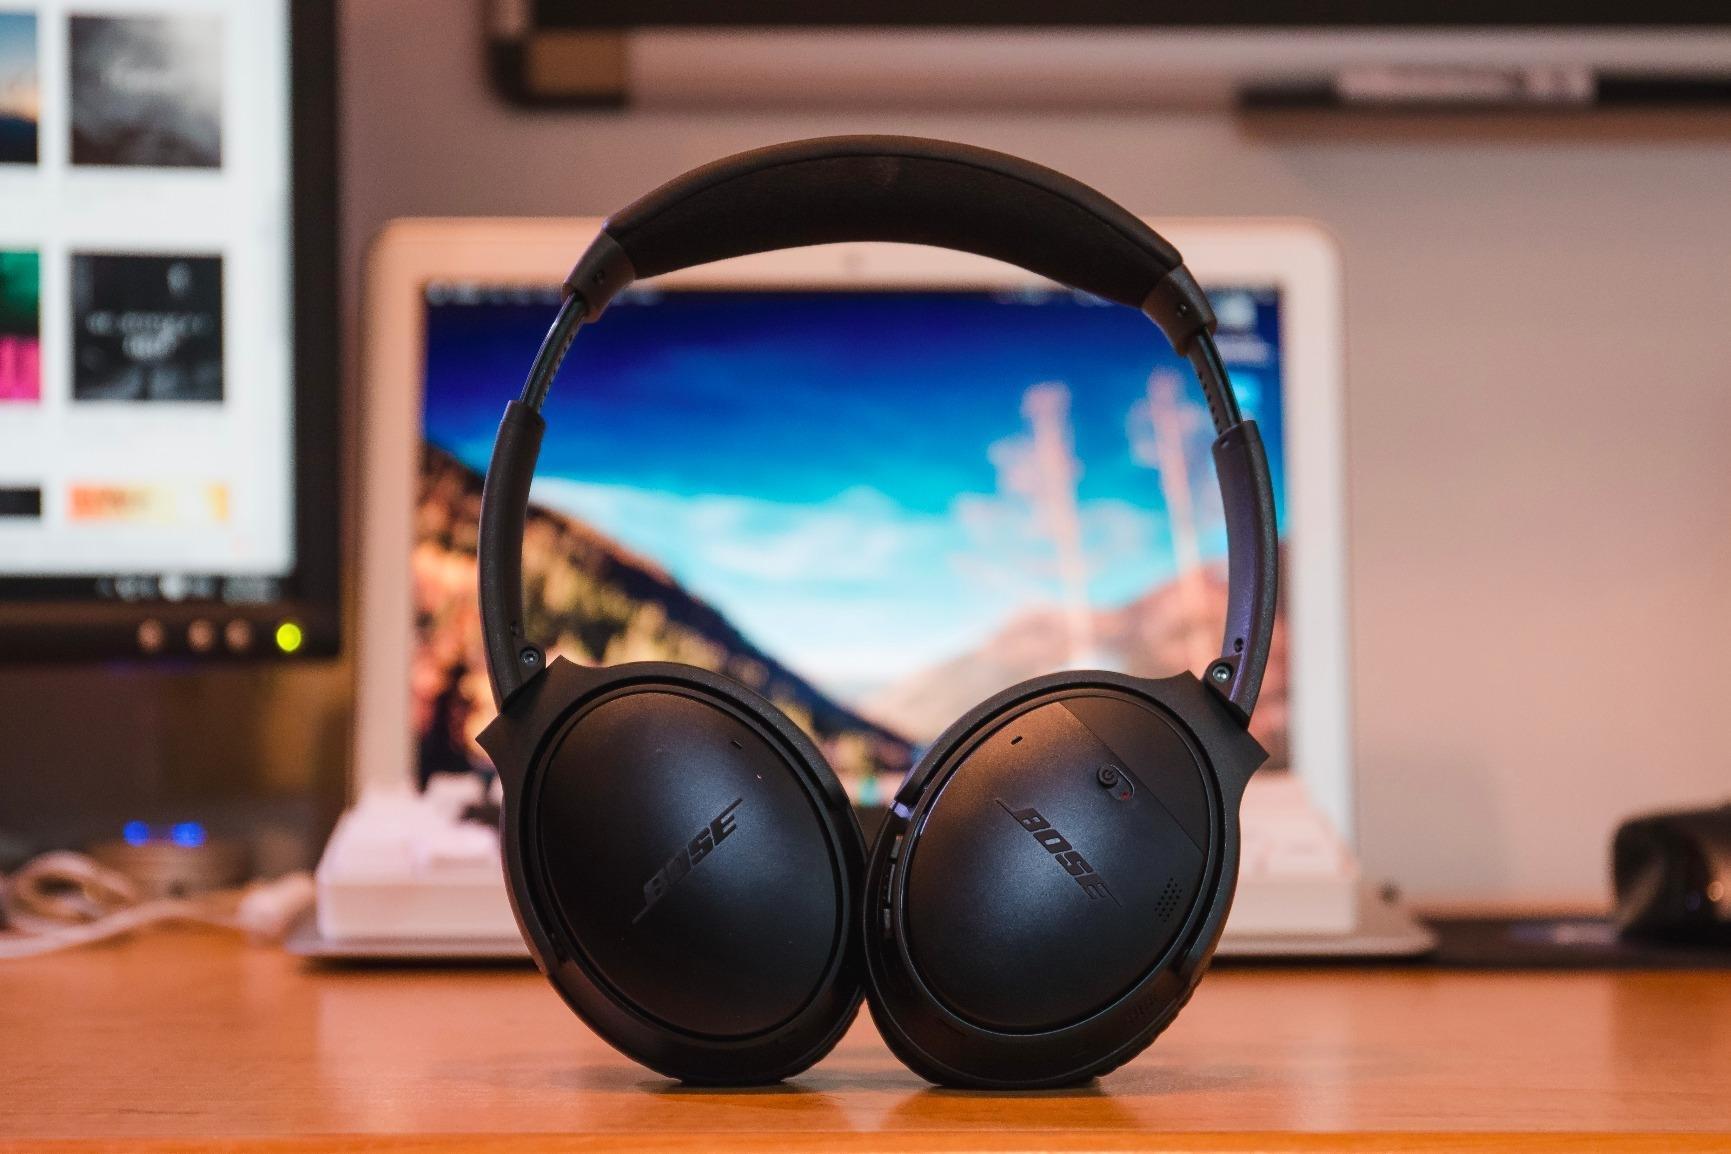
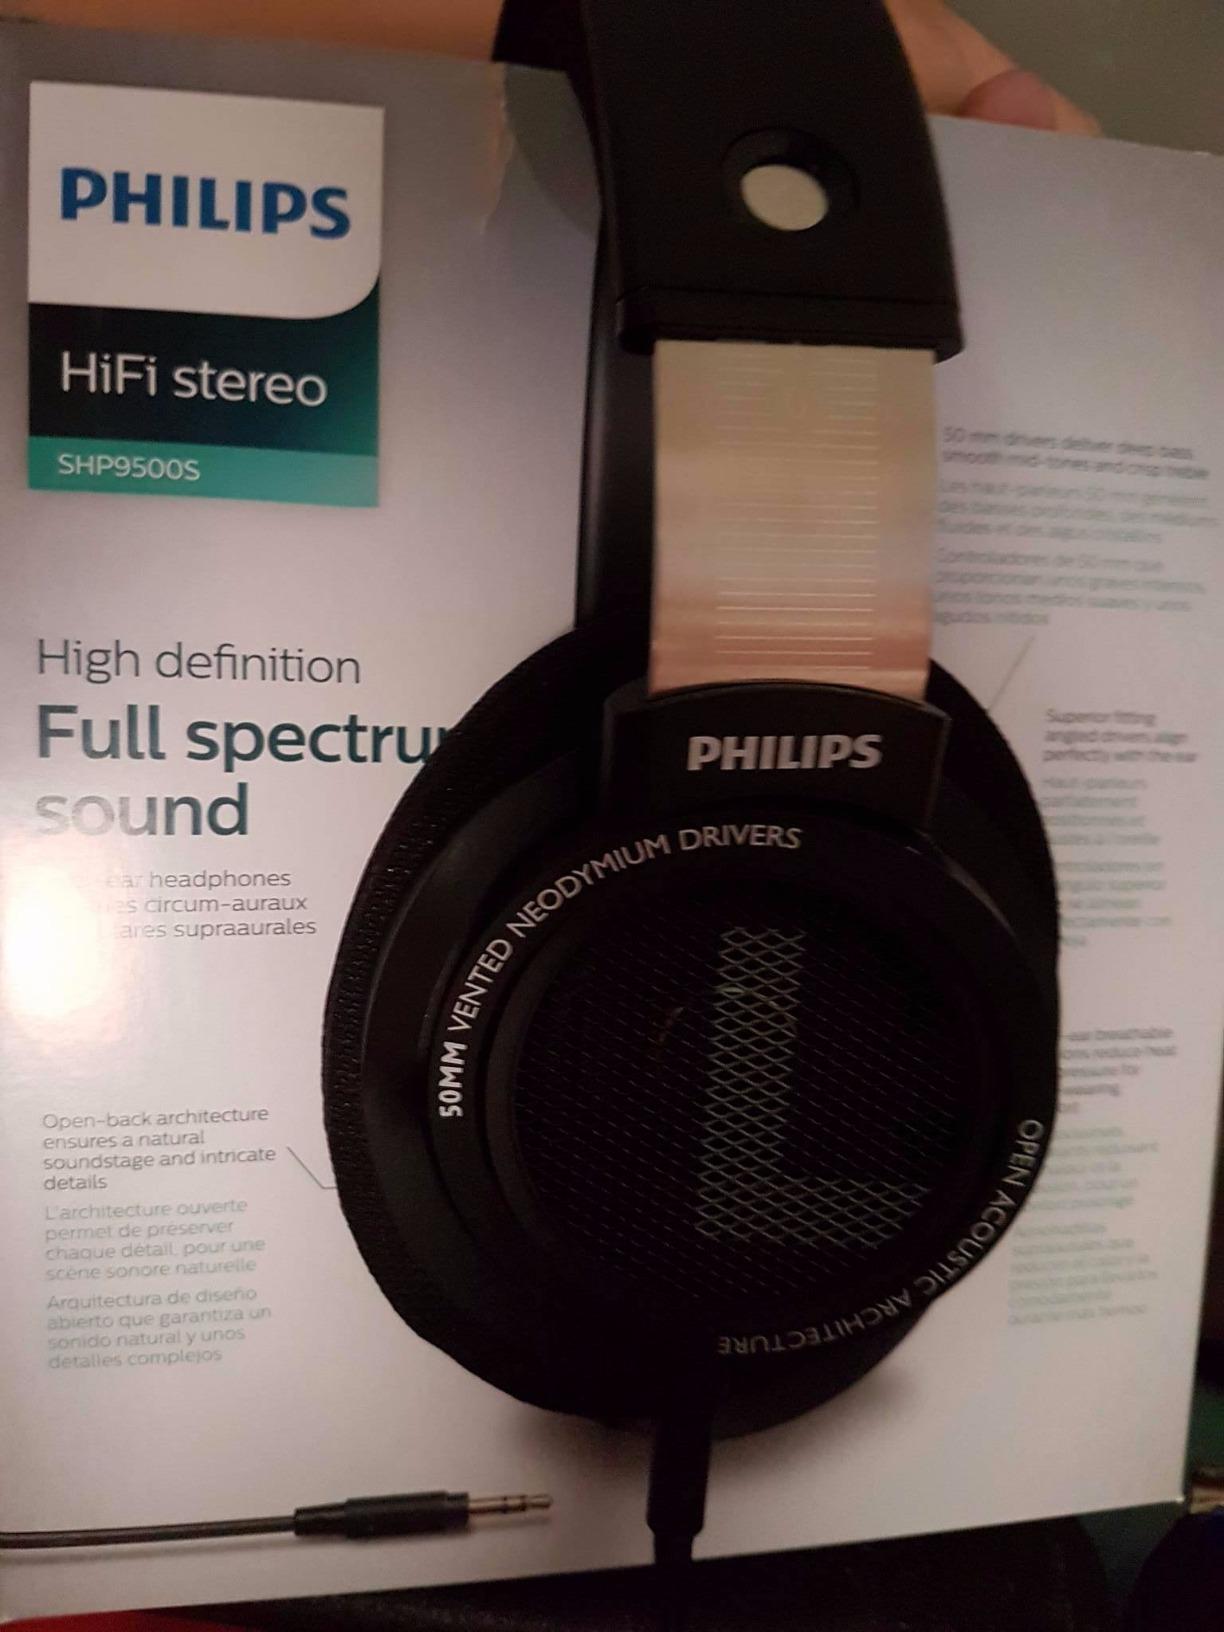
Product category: headphones
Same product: no